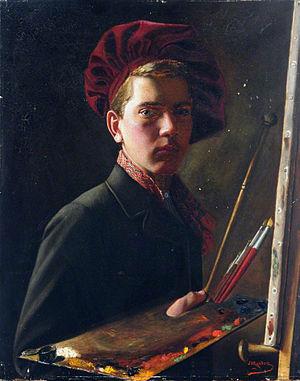
John Saint-Hélier Lander, né John Hélier Lander, le 19 octobre 1868 à Saint-Hélier et mort le 12 février 1944 à Witley, dans le district de Waterley dans le Surrey en Angleterre, est un artiste-peintre portraitiste et paysagiste originaire de Jersey.